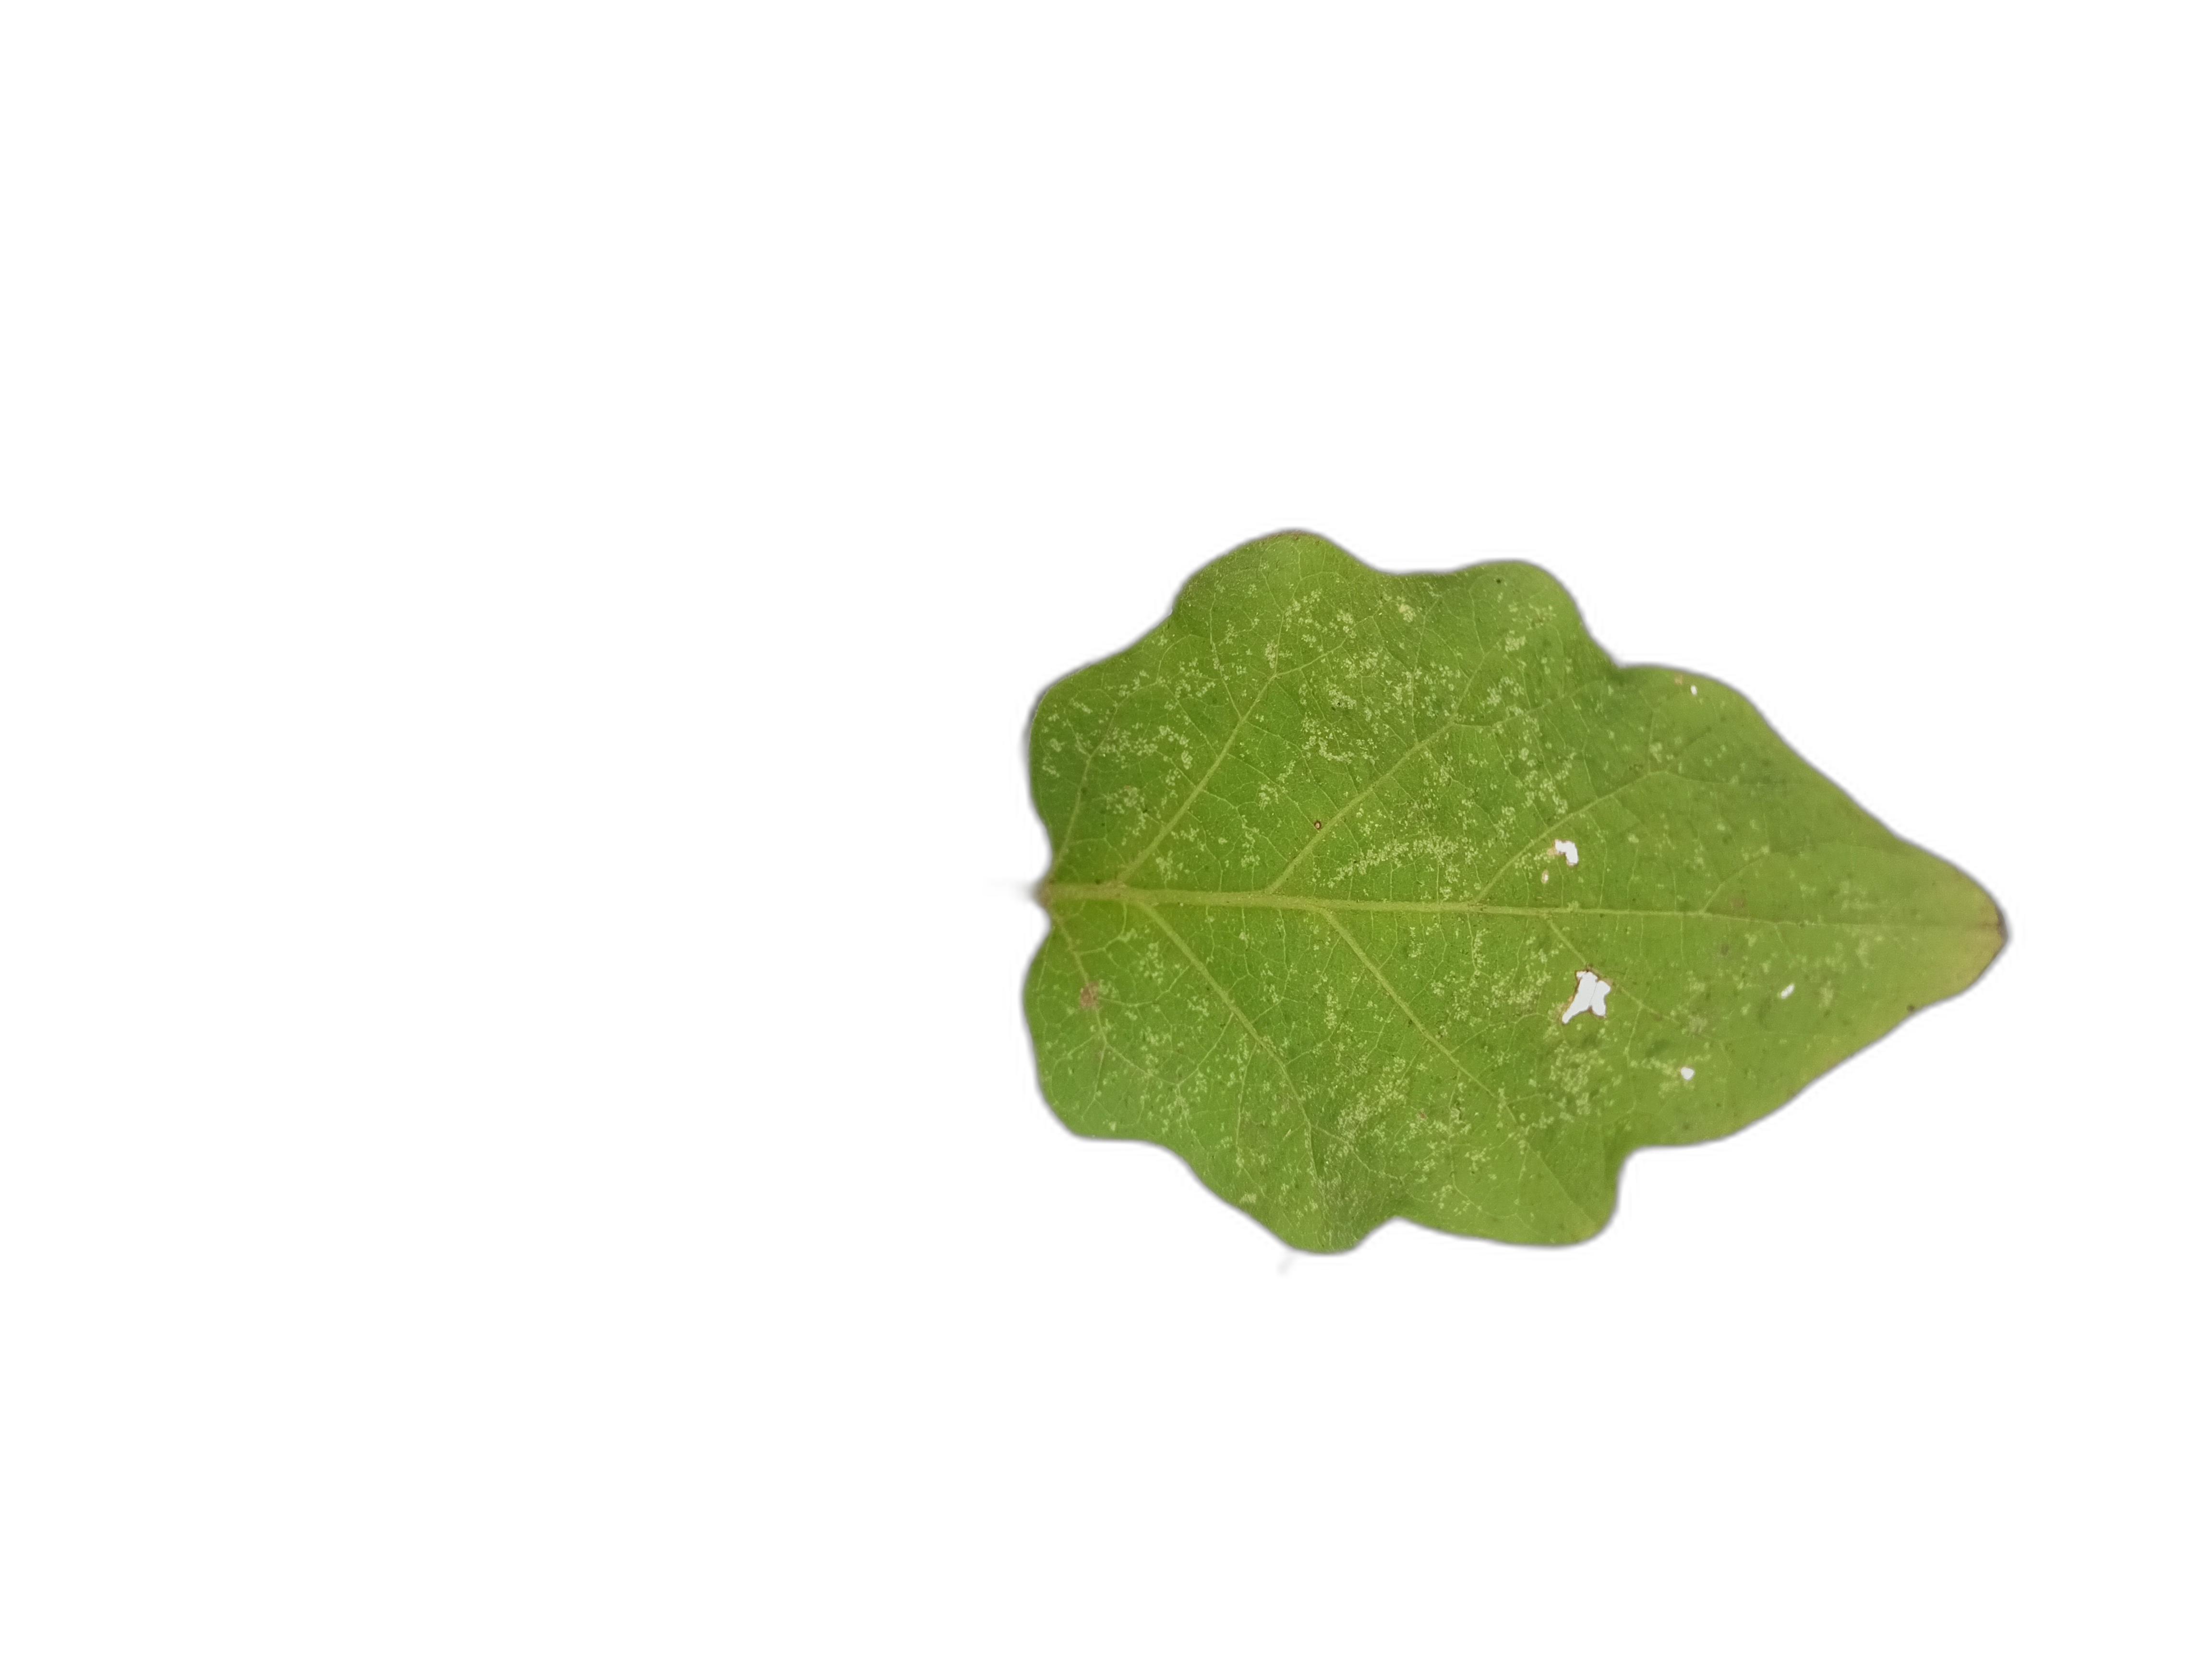
Label: Insect Pest Disease